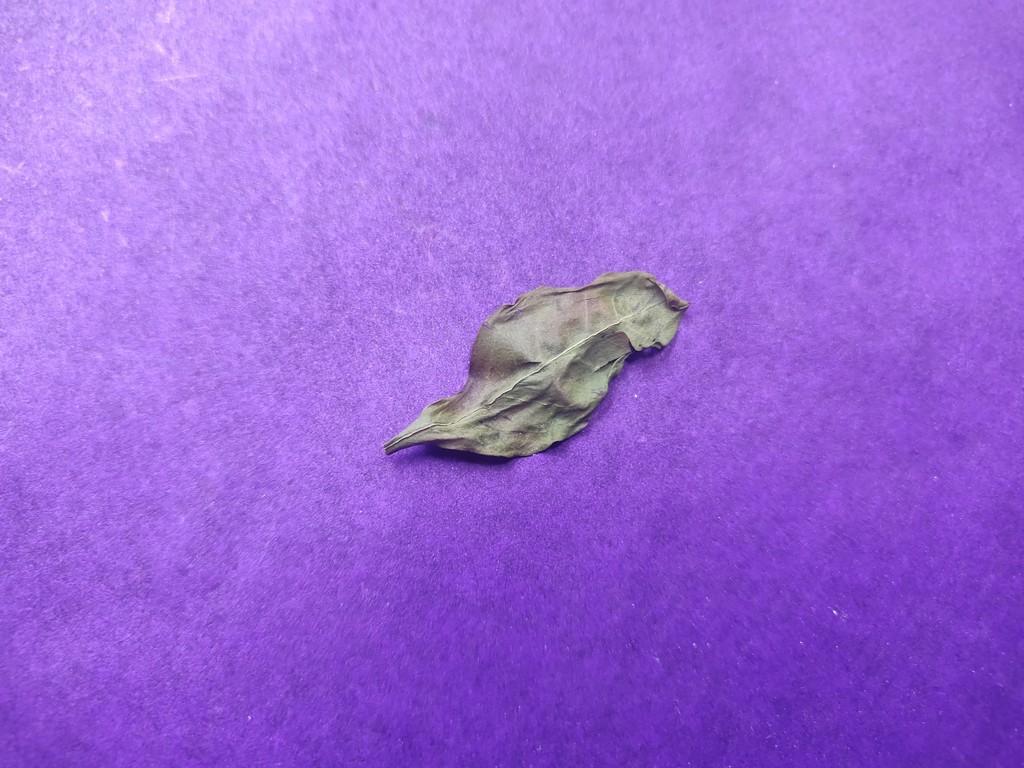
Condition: Dried
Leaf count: single
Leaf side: unknown